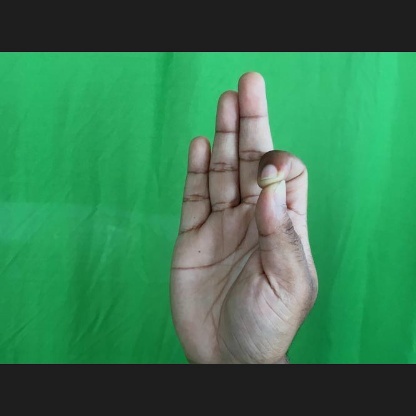
Mudra: Aralam